Gerald Cranston's Lady

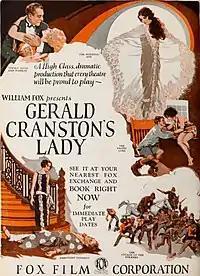
Trade advertisement

"Gerald Cranston's Lady" was filmed in London, England, by Fox Film. Although adopted from a novel in which a sexual theme was paramount, the film's plot was modified so that love and not passion was the dominating motivation in all situations except for a suspicion of infidelity during the Paris trip, which is afterwards proved to be groundless.